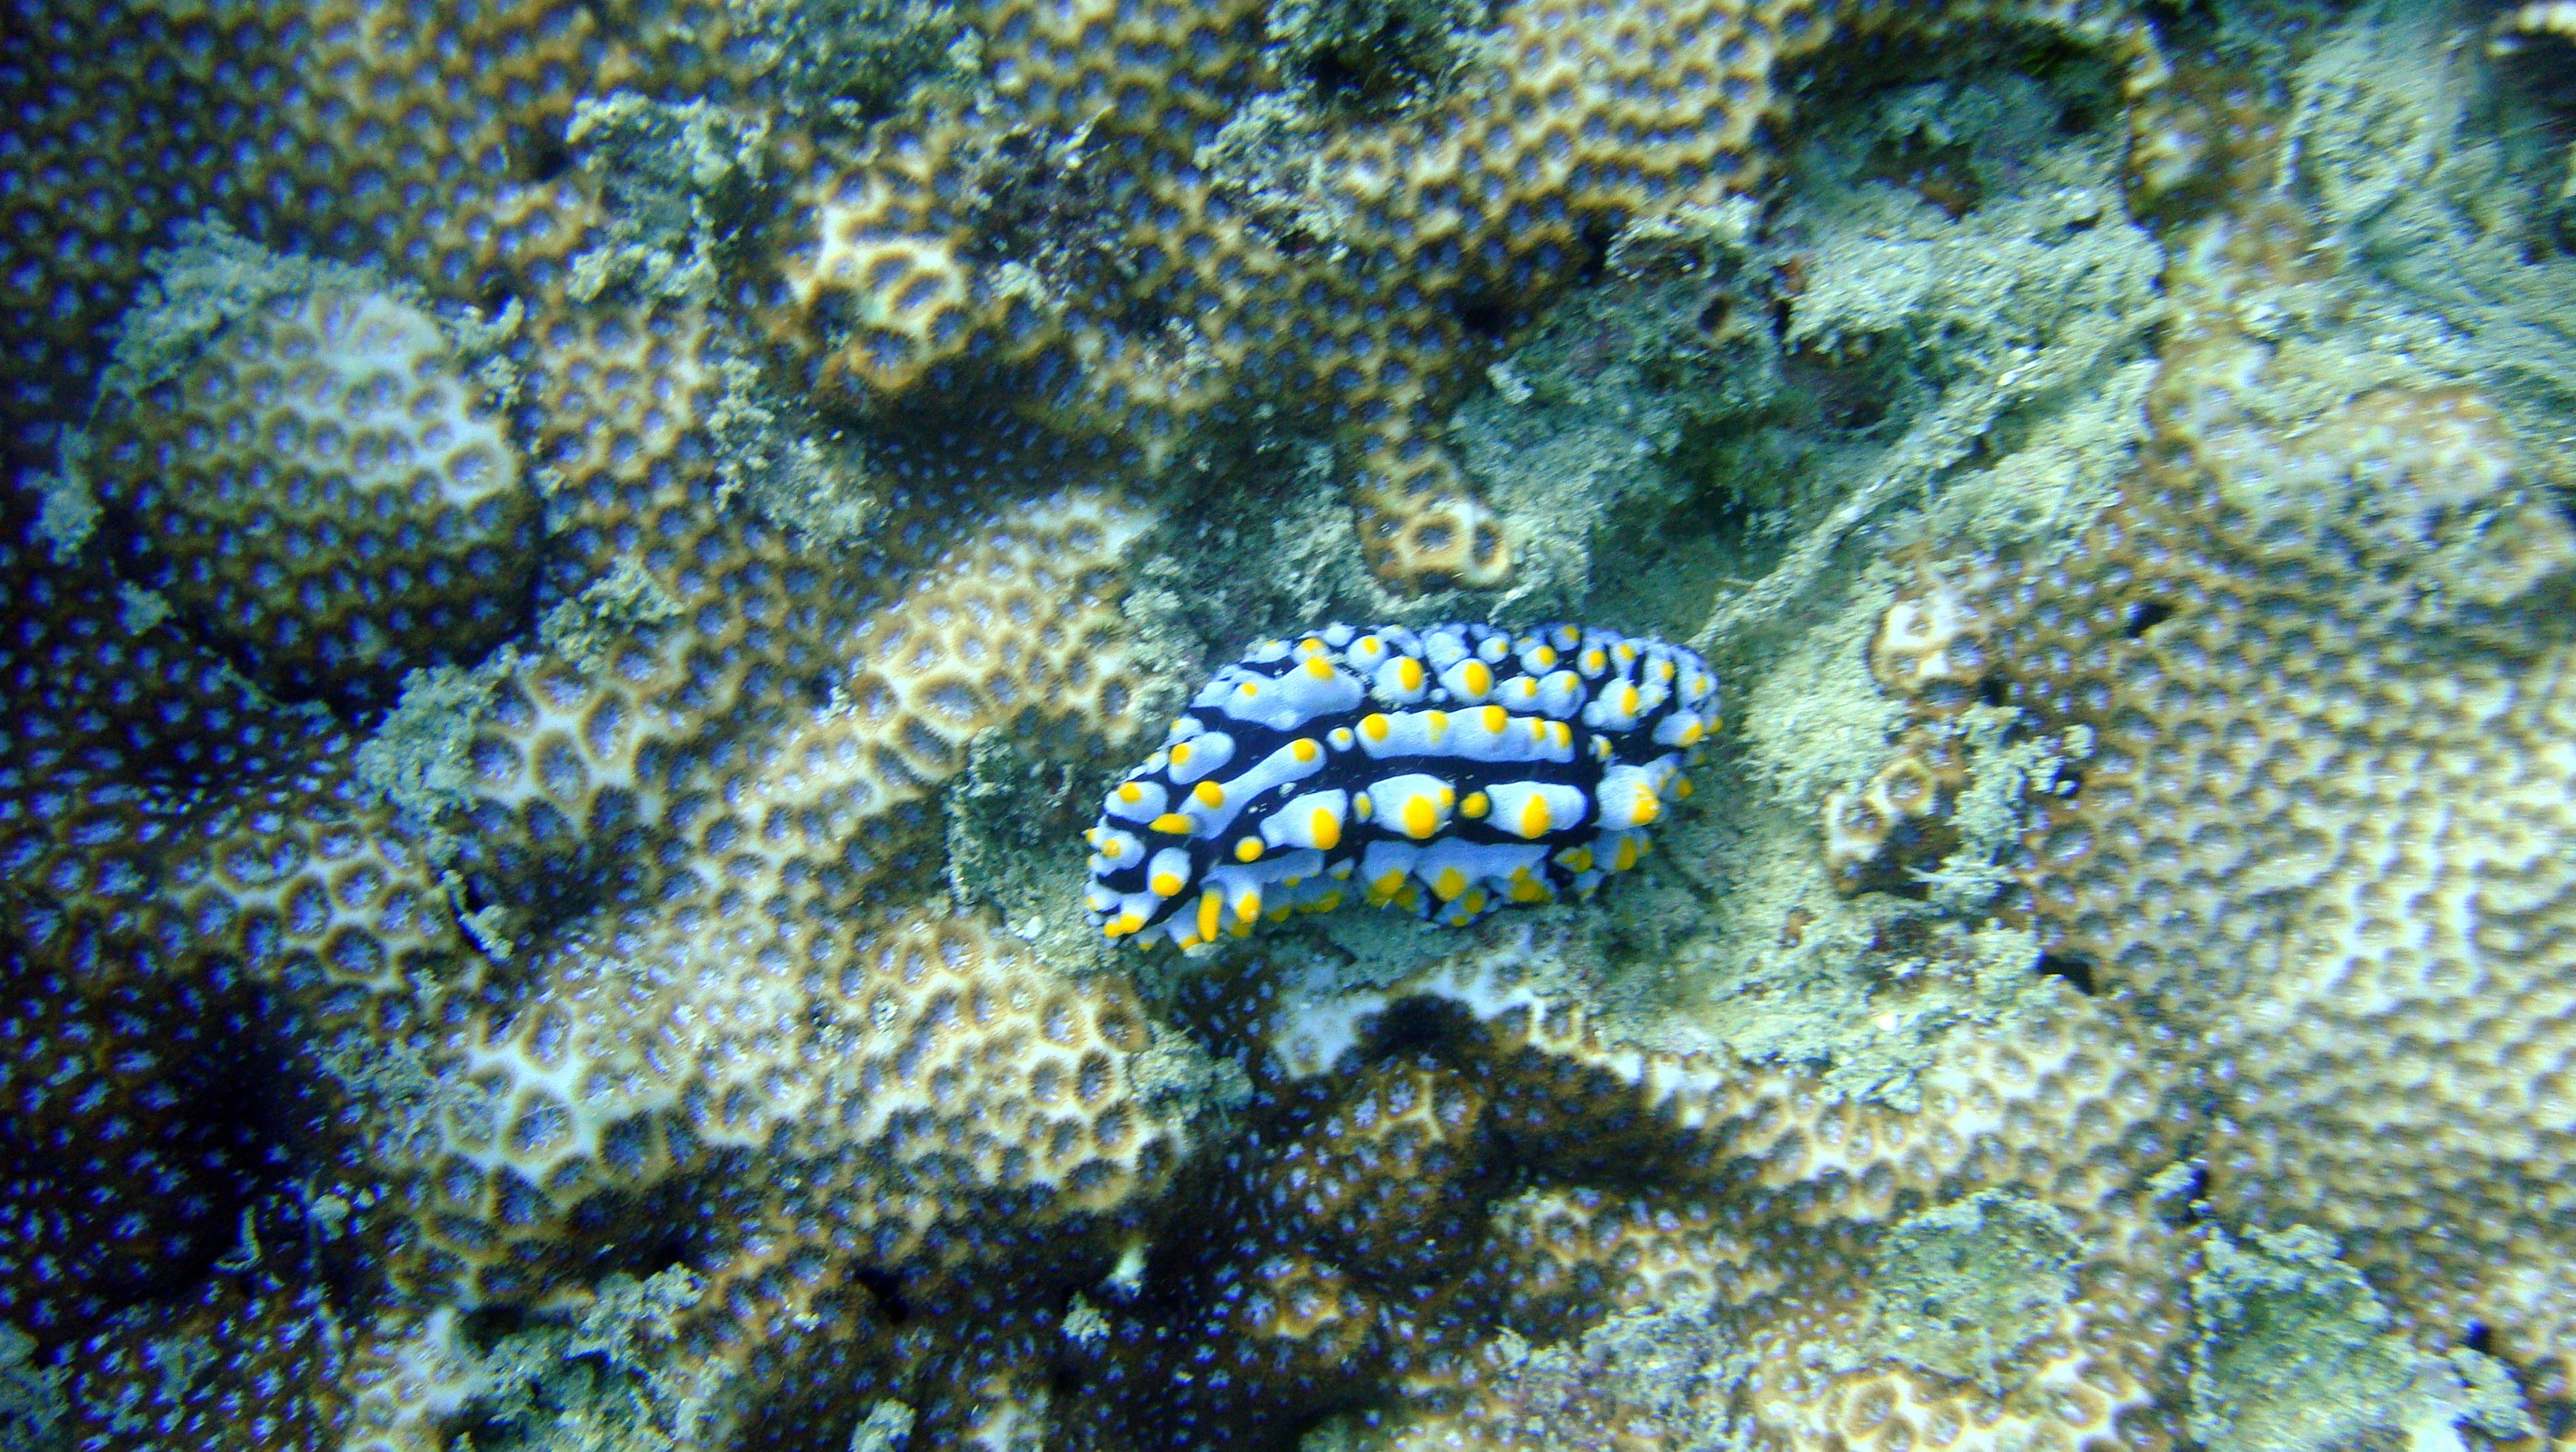
sea, animal, wildlife, underwater, tropical, biology, aquatic, fish, fauna, thailand, coral, coral reef, invertebrate, life, reef, marine, creature, exotic, ecosystem, saltwater, undersea, nudibranch, macro photography, organism, marine biology, coral reef fish, pomacentridae, pomacanthidae, stony coral